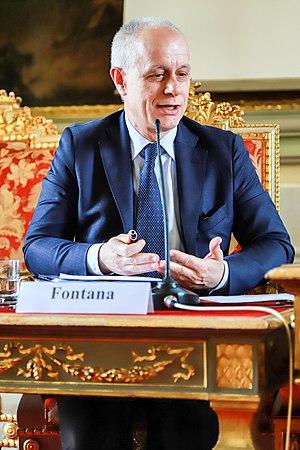
Le jeudi 1ᵉʳ mai 1959 est le 121ᵉ jour de l'année 1959.